Vehicle registration plates of France

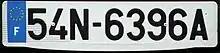
Registration plate of the National Police.

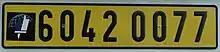
Registration plate of the French Army.

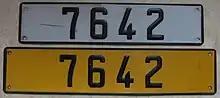
Pre-2003 pair of RATP bus plates.

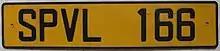
Old brigade of "Sapeurs-Pompiers de Paris" plate, SPVL mean ""Sapeurs-Pompiers Véhicule Léger"".

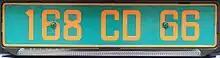
Diplomatic plate for the Czech Republic (168).

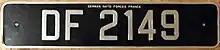
Plate of German military staff in France

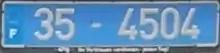
A registration plate for French Forces and Civilian Elements stationed in Germany.

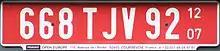
A red provisional plate.

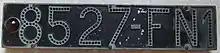
A 1932 Gard department license plate, this model of plate could be lighted from the inside at night.

The state public services, such as the National Police, had special plates that comprised the code; a letter to indicate in which area the vehicle was authorised to travel (D for the , R for the region, N for the national territory, E for the European Union); a dash; four numbers from 1001 to 9999; and a letter.